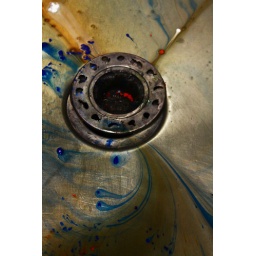
Our assingment in painting on monday we could only use blue and orange paint..its was tricky.